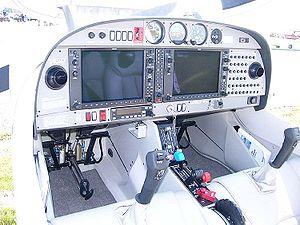
Le Diamond DA40 est un avion école et de voyage quadriplace à train tricycle construit en matériaux composites. En plus de son rôle d'entraînement au pilotage tant civil que militaire, il est aussi utilisé comme avion de tourisme par des particuliers.